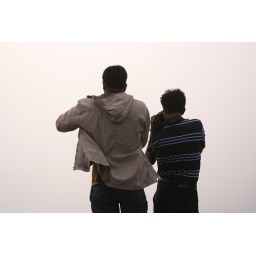
somewhere in this mist there's the golden gate bridge